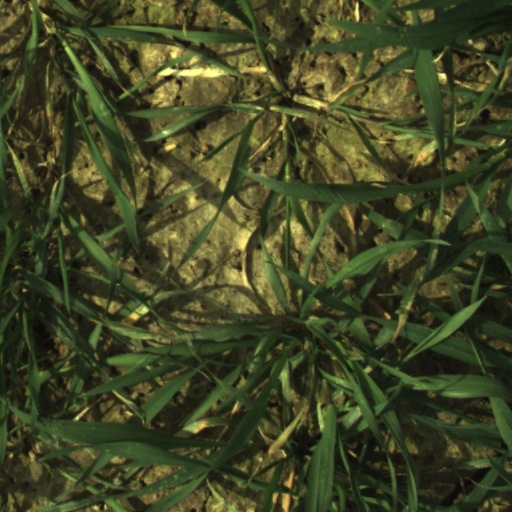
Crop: wheat